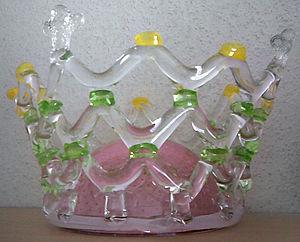
Bořek Šípek, né le 14 juin 1949 à Prague et mort le 13 février 2016, est un architecte et designer tchèque.